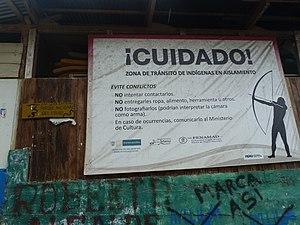
ATTENTION Zone de présence de peuples indigènes isolés Evitez les conflits NE PAS essayer de les contacter NE PAS leur offir vêtements, nourriture, outils ou autres NE PAS prendre de photo (ils pourraient prendre votre appareil pour une arme) En cas de rencontre, avertir le Ministère de la Culture
Un peuple isolé est une population qui vit en autarcie, sans échange d'aucune sorte avec d'autres populations, d'autres sociétés et — depuis son déploiement — avec la civilisation mondiale moderne. Des raisons historiques ou géographiques sont des facteurs favorables à l'isolement ; s'y ajoute généralement une volonté collective de préservation d'un mode de vie ou des coutumes.